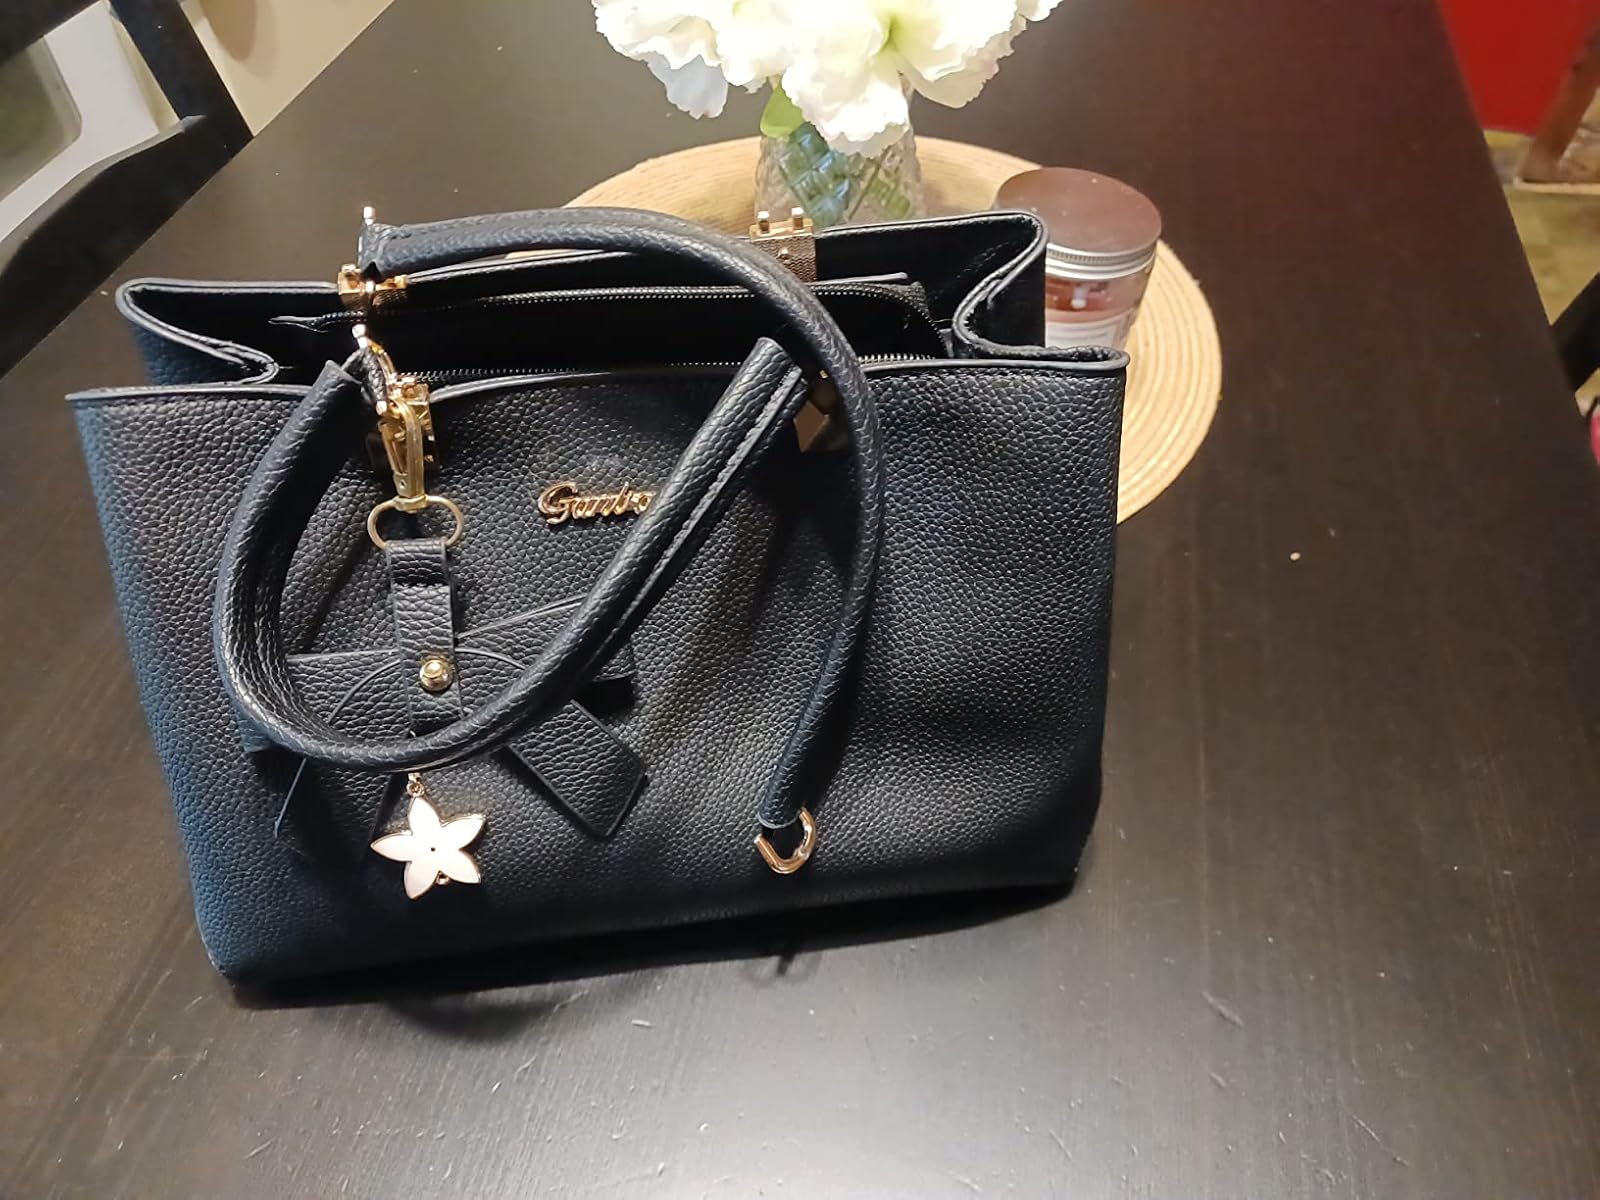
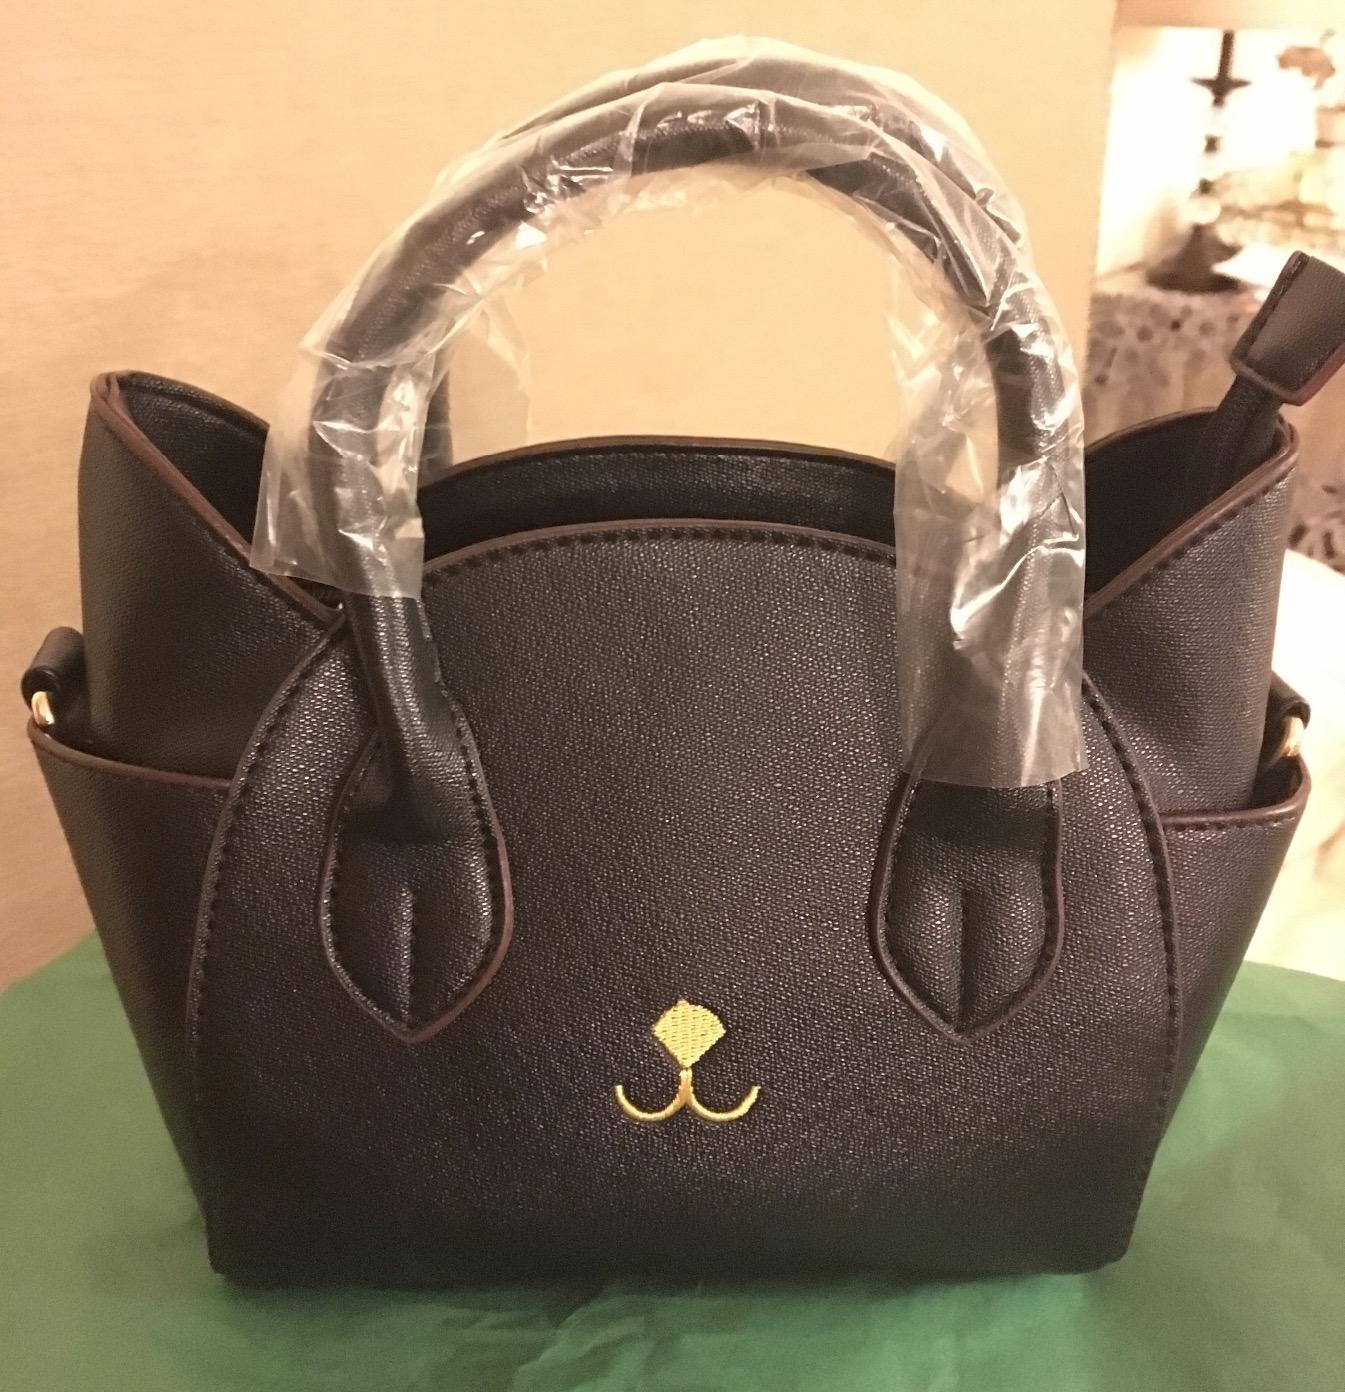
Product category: accessories_handbag
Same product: no